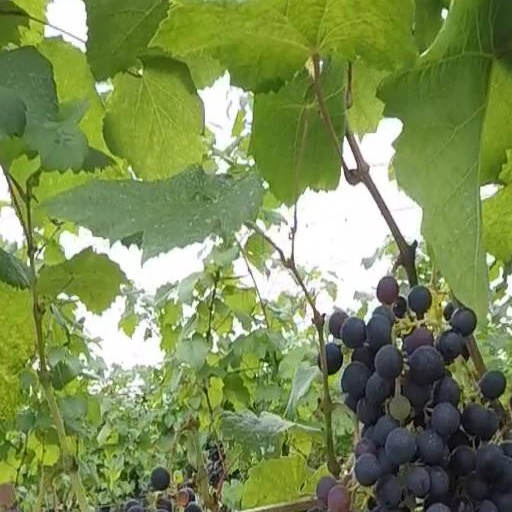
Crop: grape